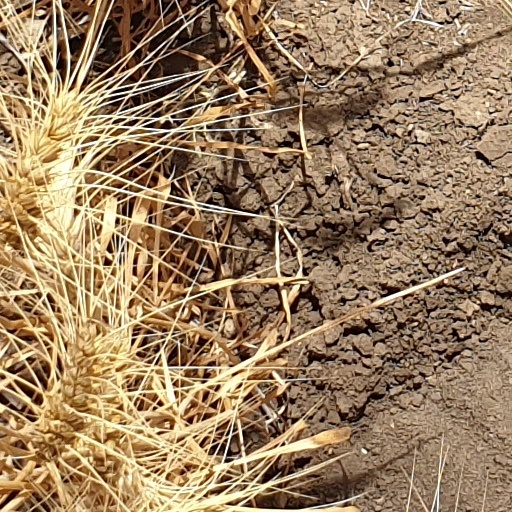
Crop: wheat